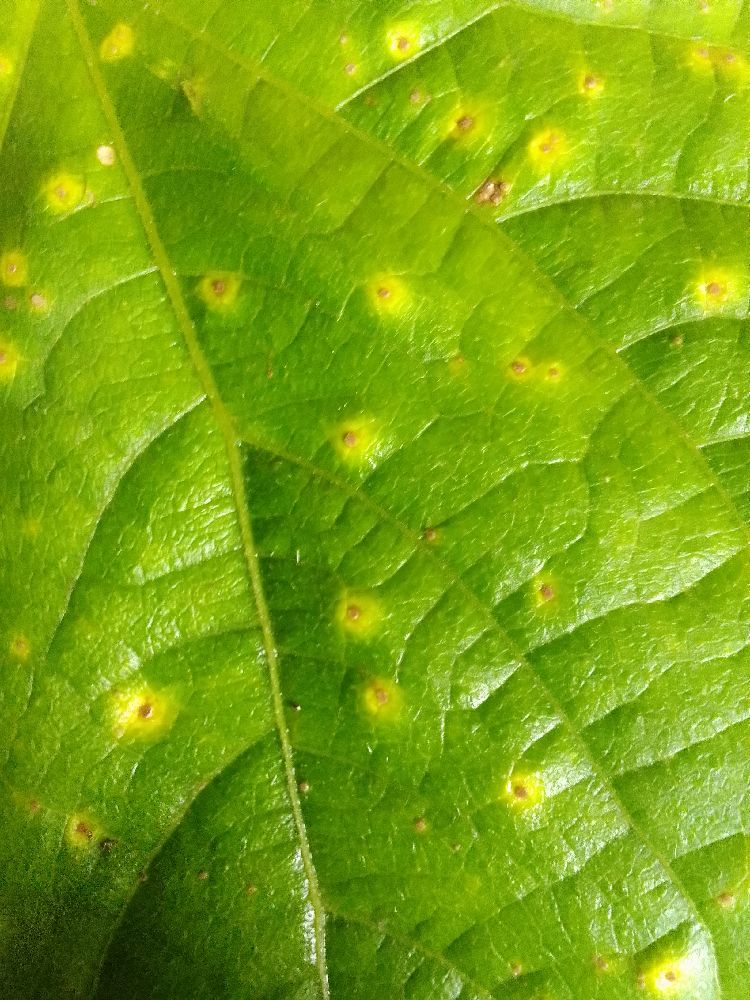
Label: rust